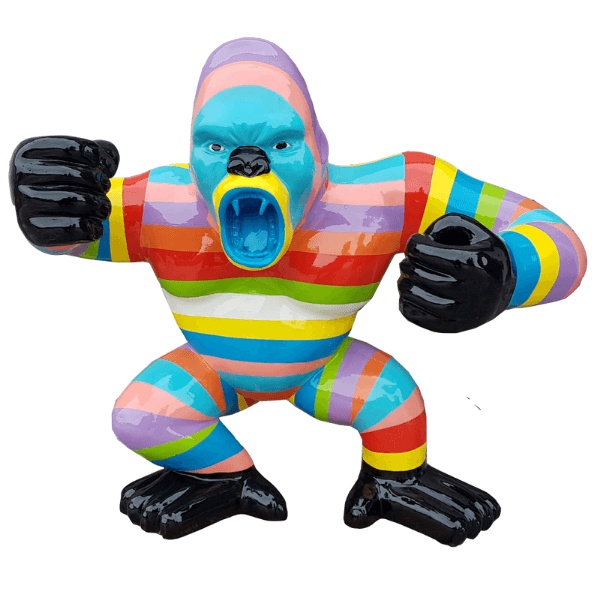
Resine Sculpture Gorille 70CM Noir Et Or PLOMBIER - S&C
Galerie Resine Sculpture Gorille 70CM Noir Et Or PLOMBIER Plongez dans l'univers fascinant de la faune avec cet élégant gorille en résine, qui se distingue par ses dimensions impressionnantes de 70 cm. Sa couleur noire intense et ses touches dorées créent un contraste saisissant, offrant une allure à la fois moderne et sophistiquée. Caractéristiques du produit : Animal : Gorille Taille : 70 cm Couleurs : Noir et Or Matière : Résine Finition : Brillante Méthode de fabrication : Sculpter et peindre à la main Ce gorille en résine, conçu avec minutie, apporte une touche d'authenticité à votre espace. Son design captivant fait de lui un élément de décoration parfait pour divers environnements, que ce soit dans un salon chic, un bureau contemporain ou même dans un hôtel accueillant. Sa finition brillante met en valeur les détails exquis de chaque courbe et chaque expression, suscitant l'admiration à chaque regard. Ajoutez une note d'élégance sauvage à votre décor. Une création idéale pour sublimer votre intérieur.
Brand: S&C
Category: Home & Garden > Decor > Artwork > Sculptures & Statues